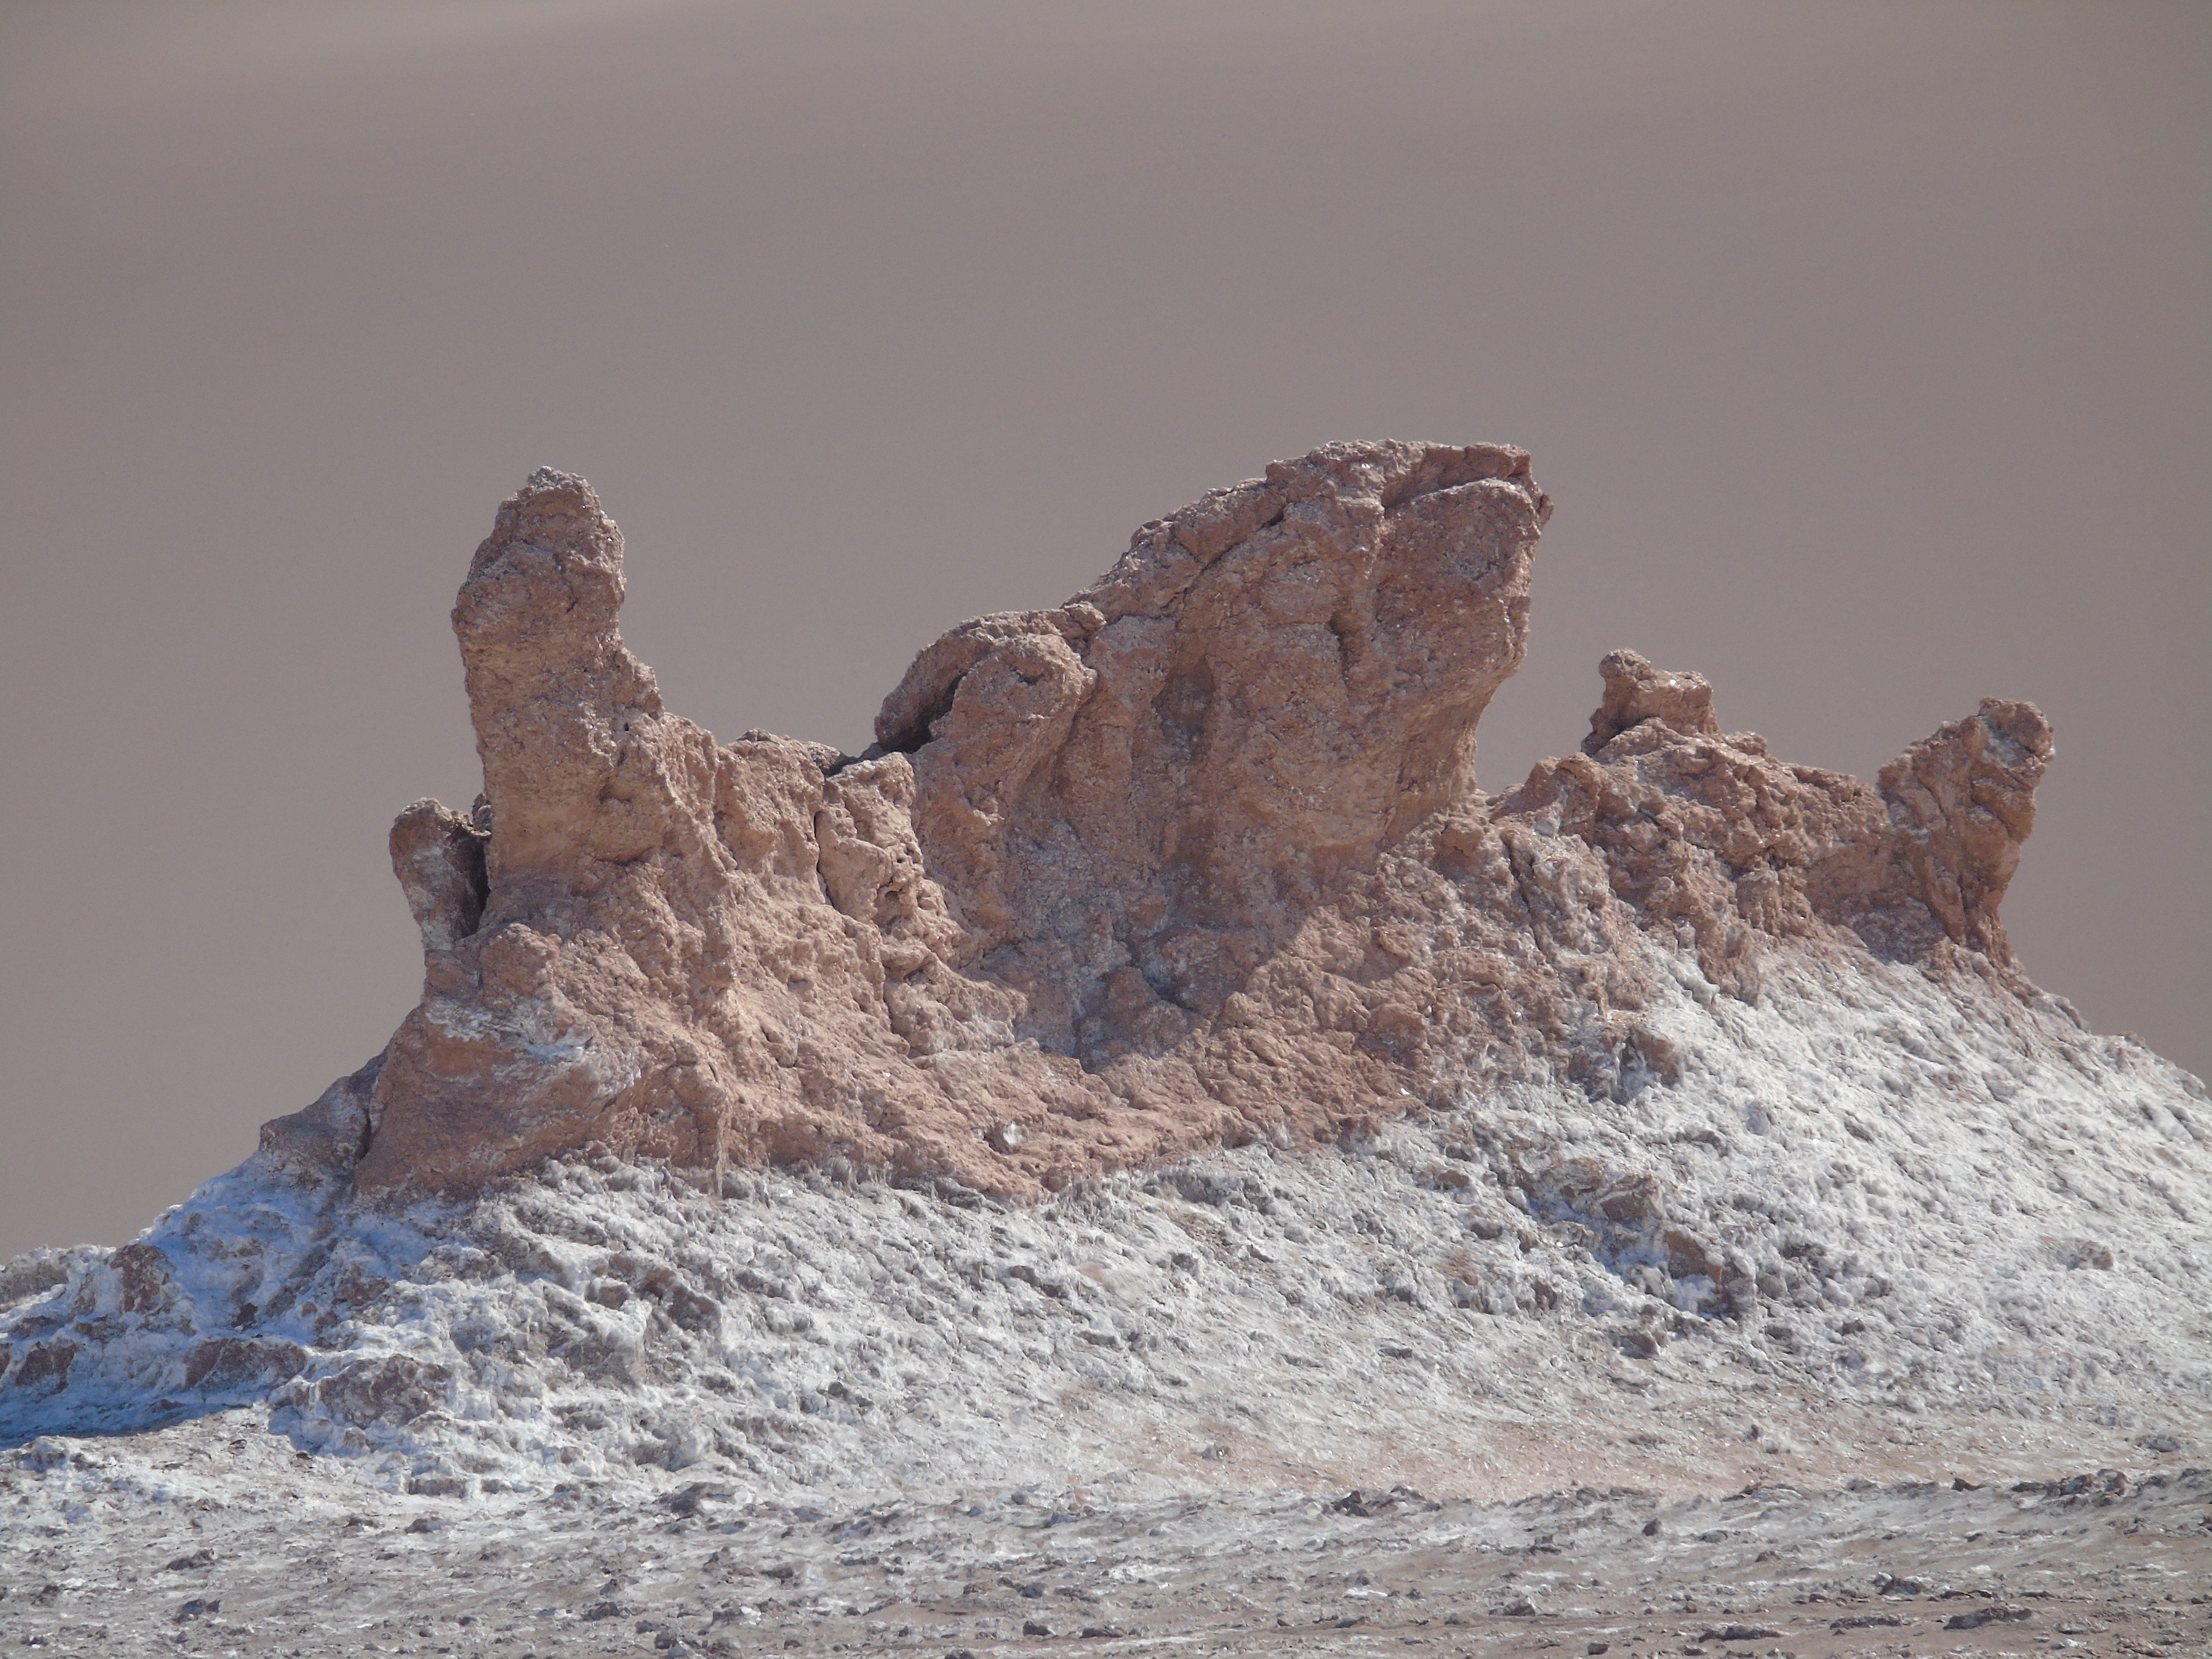
landscape, nature, sand, rock, mountain, snow, winter, wood, arid, desert, stone, formation, dry, peaceful, salt, terrain, material, summit, geology, beauty, soledad, landform, lasting, northern chile, valley of the moon, solidity, arid landscape, mountainous landforms